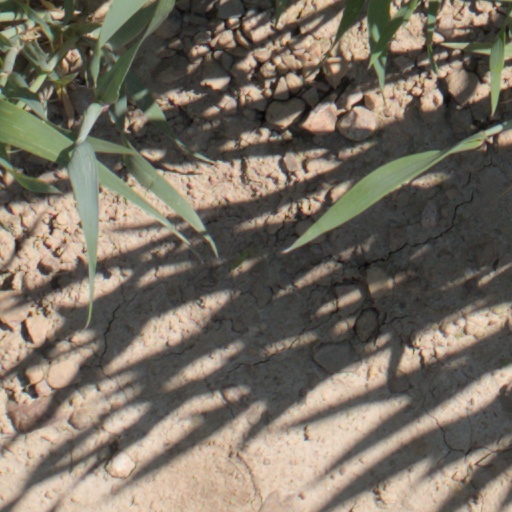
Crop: wheat